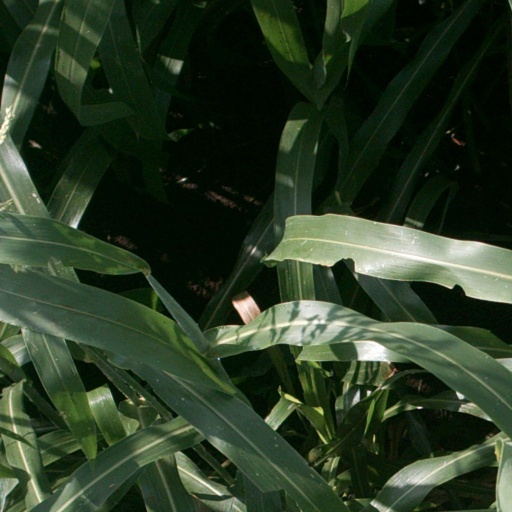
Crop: sorghum